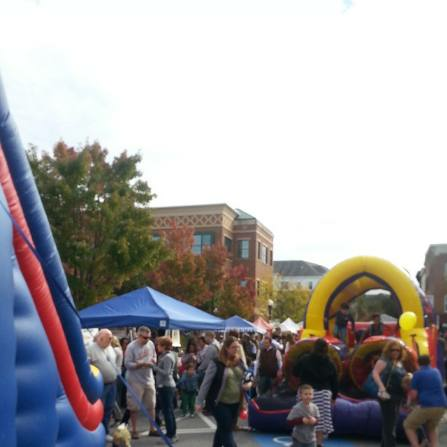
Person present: Yes